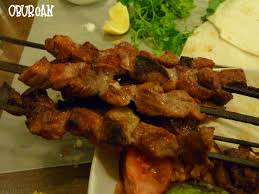
Yemek: kebap